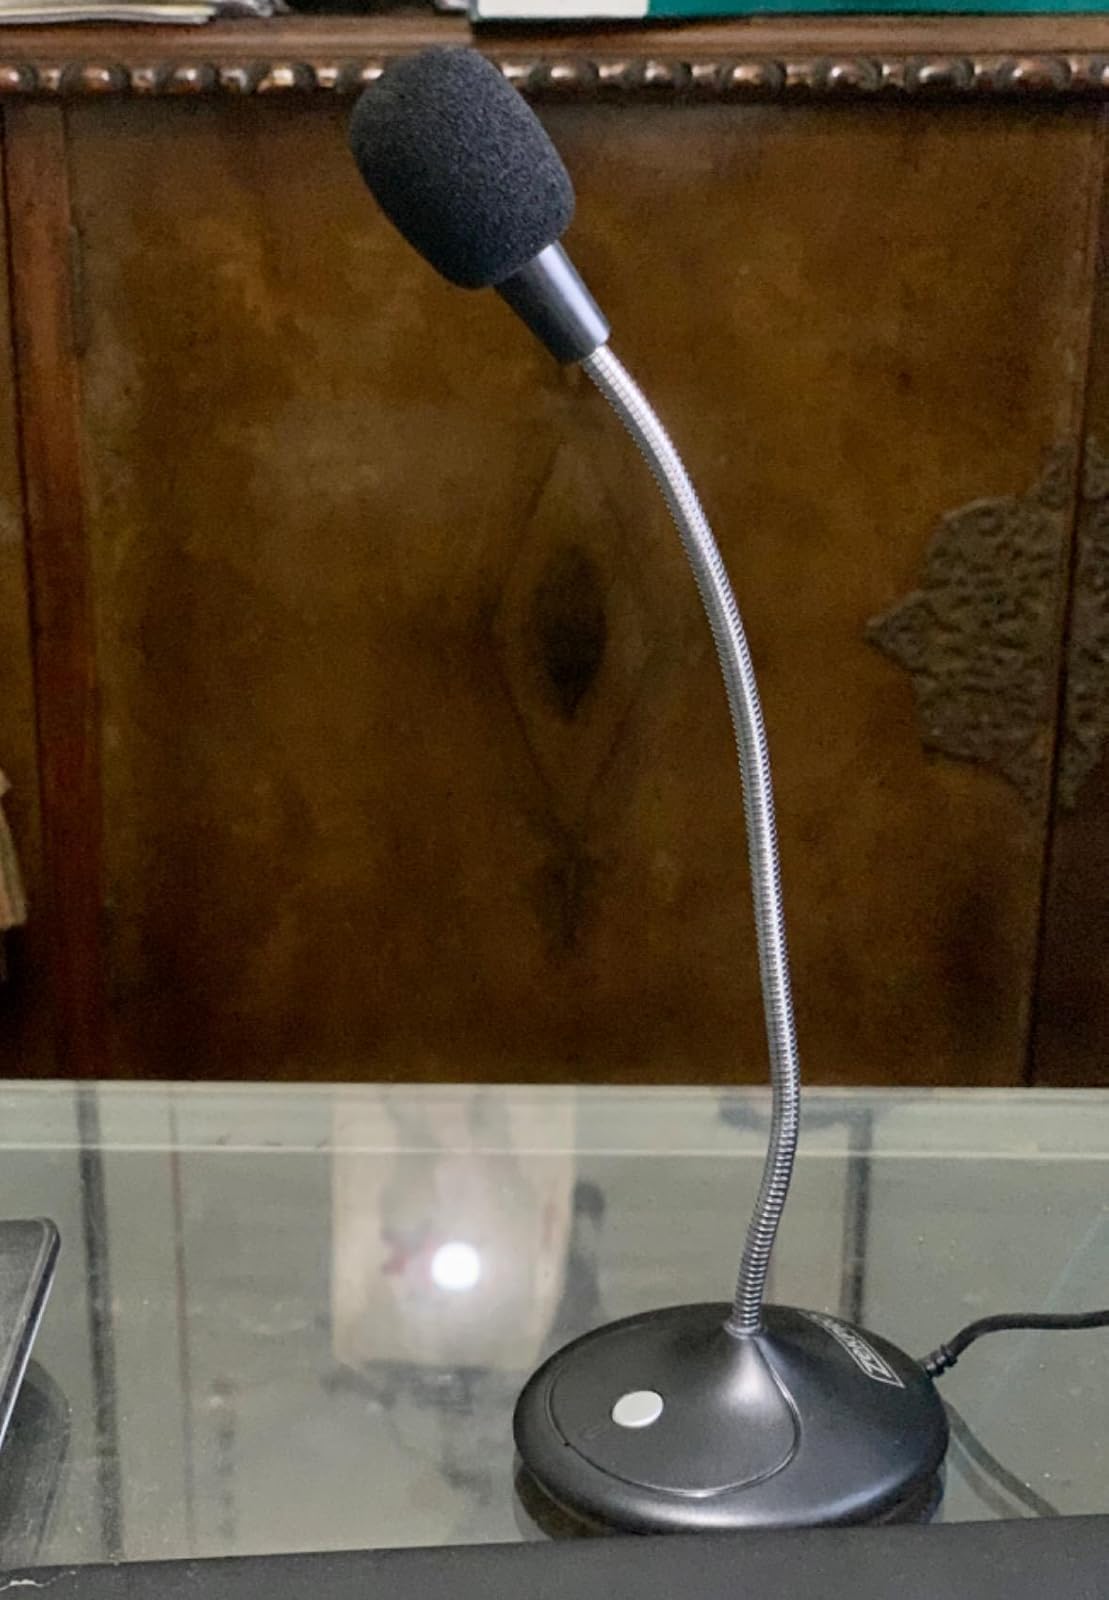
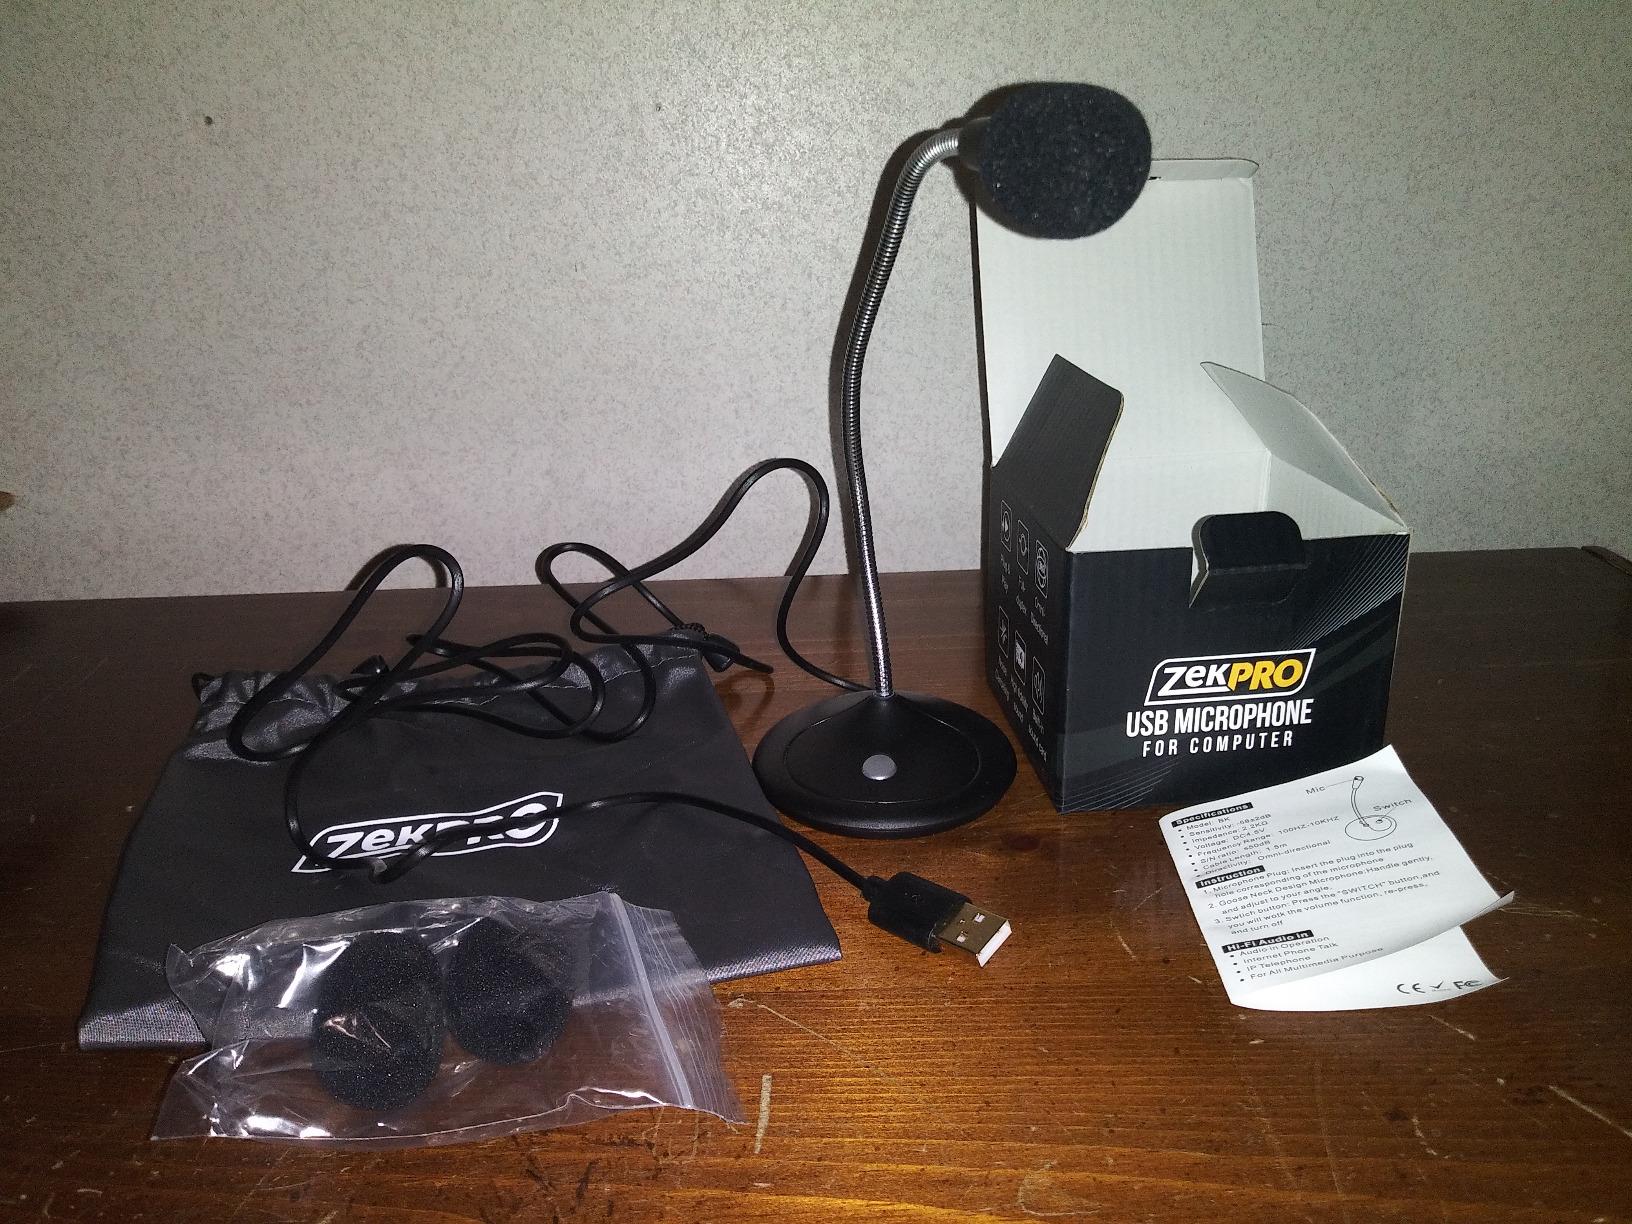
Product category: microphone
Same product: yes